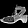
Label: Sandal